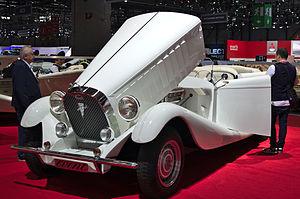
Sbarro est un constructeur automobile de prototype et de concept-car, et designer suisse, de voiture de sport et de moto, fondé par le designer italien Franco Sbarro en 1971, ainsi qu'une école de design École Espera Sbarro depuis 1992.
La Bugatti Type 41 ou Bugatti Royale est une voiture limousine sportive de prestige du constructeur automobile Bugatti, construite entre 1926 et 1933 en sept exemplaires par Ettore Bugatti et son fils Jean Bugatti. Elle est considérée comme une des voitures de collection les plus exceptionnelles et chères de l'histoire de l'automobile, de par son histoire, sa rareté, et de par ses caractéristiques exceptionnelles pour son temps.